Bonny Chesson

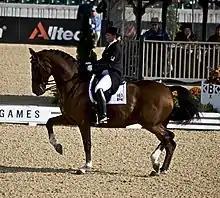
Chesson riding Pikardi (2010)

Bonny Chesson (born 17 December 1950) is a Canadian equestrian. She competed in two events at the 1984 Summer Olympics.